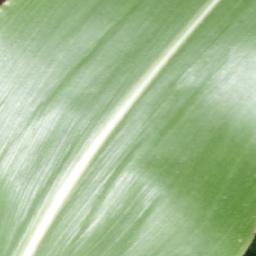
Label: Corn___healthy